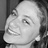
Emotion: happy